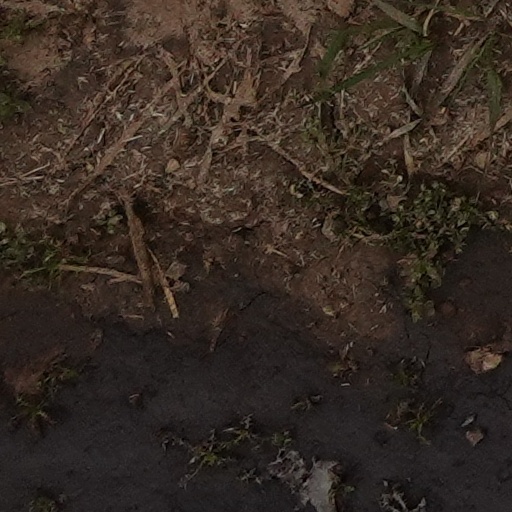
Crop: wheat